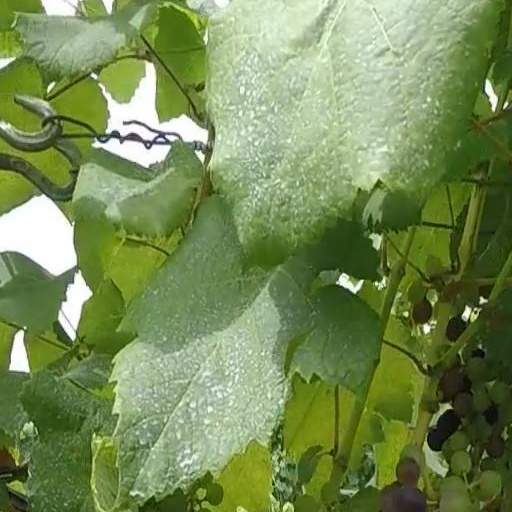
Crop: grape